Tony Hanson

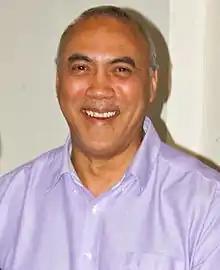
Hanson in 2012

Tony Hanson (October 20, 1955 – November 25, 2018) was an American basketball player. He was drafted by the New Orleans Jazz in the third round of the 1977 NBA draft.